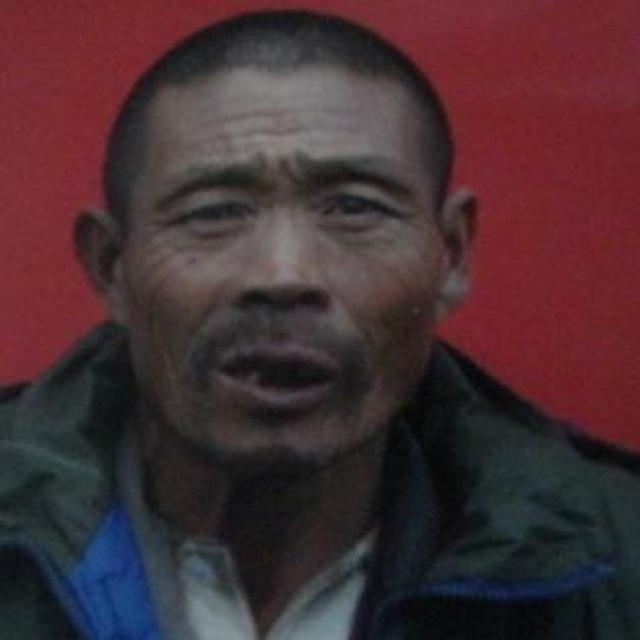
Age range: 45-64